Carina Driscoll

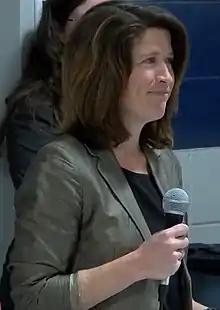
Driscoll at the 2017 Burlington Progressive Party Caucus

Carina Nicole Driscoll (born 1974) is an American politician who served in the Vermont House of Representatives from Chittenden County from 2001 to 2003, as a member of the Vermont Progressive Party. She also served on the city council in Burlington, Vermont, and unsuccessfully sought the city's mayoralty in the 2018 election.